Exam

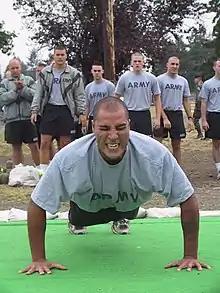
A Minnesota National Guardsman performs pushups during a physical fitness test.

A physical fitness test is a test designed to measure physical strength, agility, and endurance. They are commonly employed in educational institutions as part of the physical education curriculum, in medicine as part of diagnostic testing, and as eligibility requirements in fields that focus on physical ability such as military or police. Throughout the 20th century, scientific evidence emerged demonstrating the usefulness of strength training and aerobic exercise in maintaining overall health, and more agencies began to incorporate standardized fitness testing. In the United States, the President's Council on Youth Fitness was established in 1956 as a way to encourage and monitor fitness in schoolchildren.